Furiani

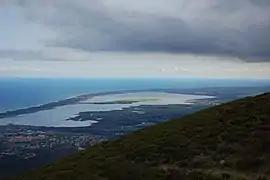
"Étang de Baguglia"

Furiani is a commune in the Haute-Corse department, on the island of Corsica, France.